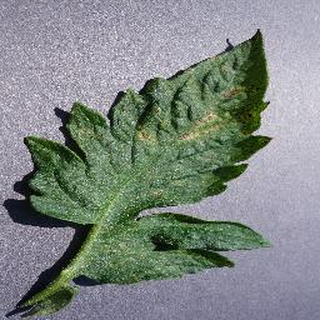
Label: tomato_septoria_leaf_spot